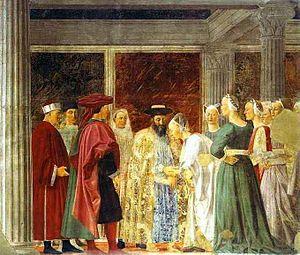
Le Sacro Catino est un plat, exposé actuellement à la cathédrale Saint-Laurent de Gênes, qui passait pour être en émeraude et pour avoir été offert par la Reine de Saba à Salomon et avoir servi lors de la Cène.